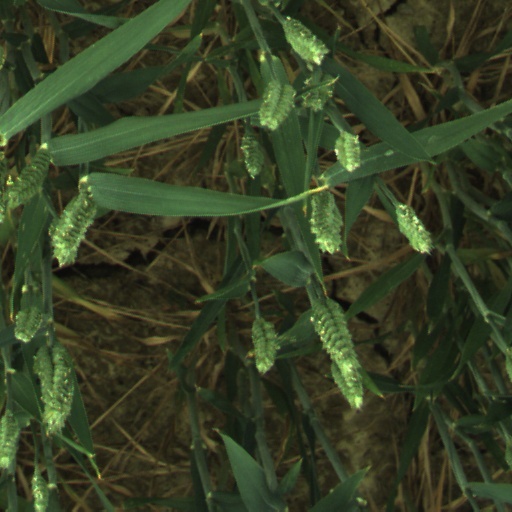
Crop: wheat